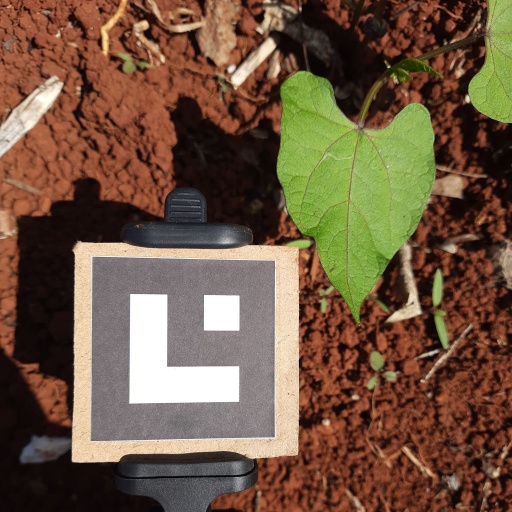
Observations: wavy surface, no eating holes, under sunlight